Beam homogenizer

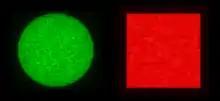
Intensity profile after use of diffractive homogenizer with coherent beam. Courtesy of Holo/Or

A beam homogenizer is a device that smoothes out the irregularities in a laser beam profile to create a more uniform one. Most beam homogenizers use a multifaceted mirror with square facets. The mirror reflects light at different angles to create a beam with uniform power across the whole beam profile (a "top hat" profile). Some applications of beam homogenizers include their use with excimer lasers for making computer chips and with lasers for heat treating.